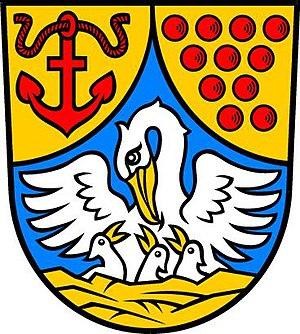
Hohenkirchen est une commune de l'arrondissement du Mecklembourg-du-Nord-Ouest.